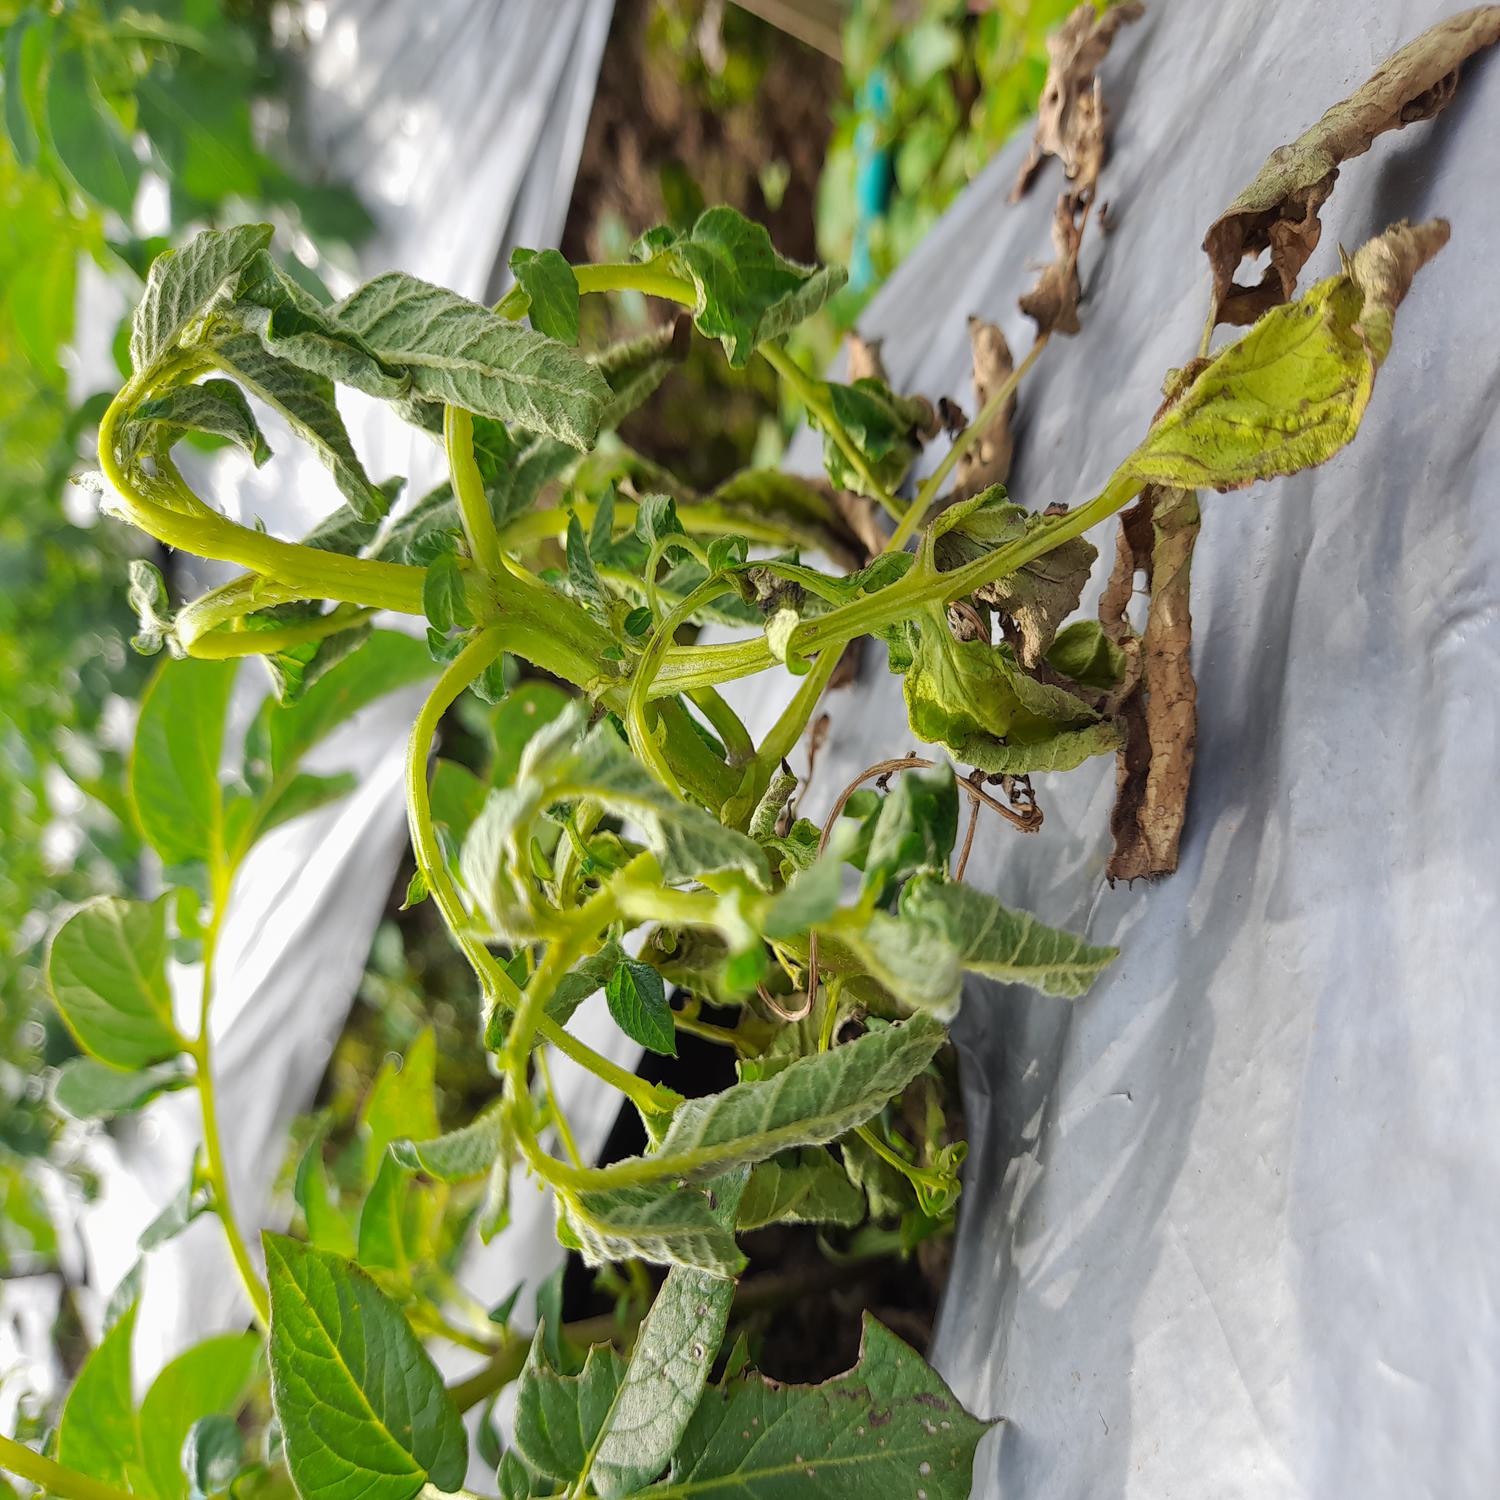
Label: Bacteria